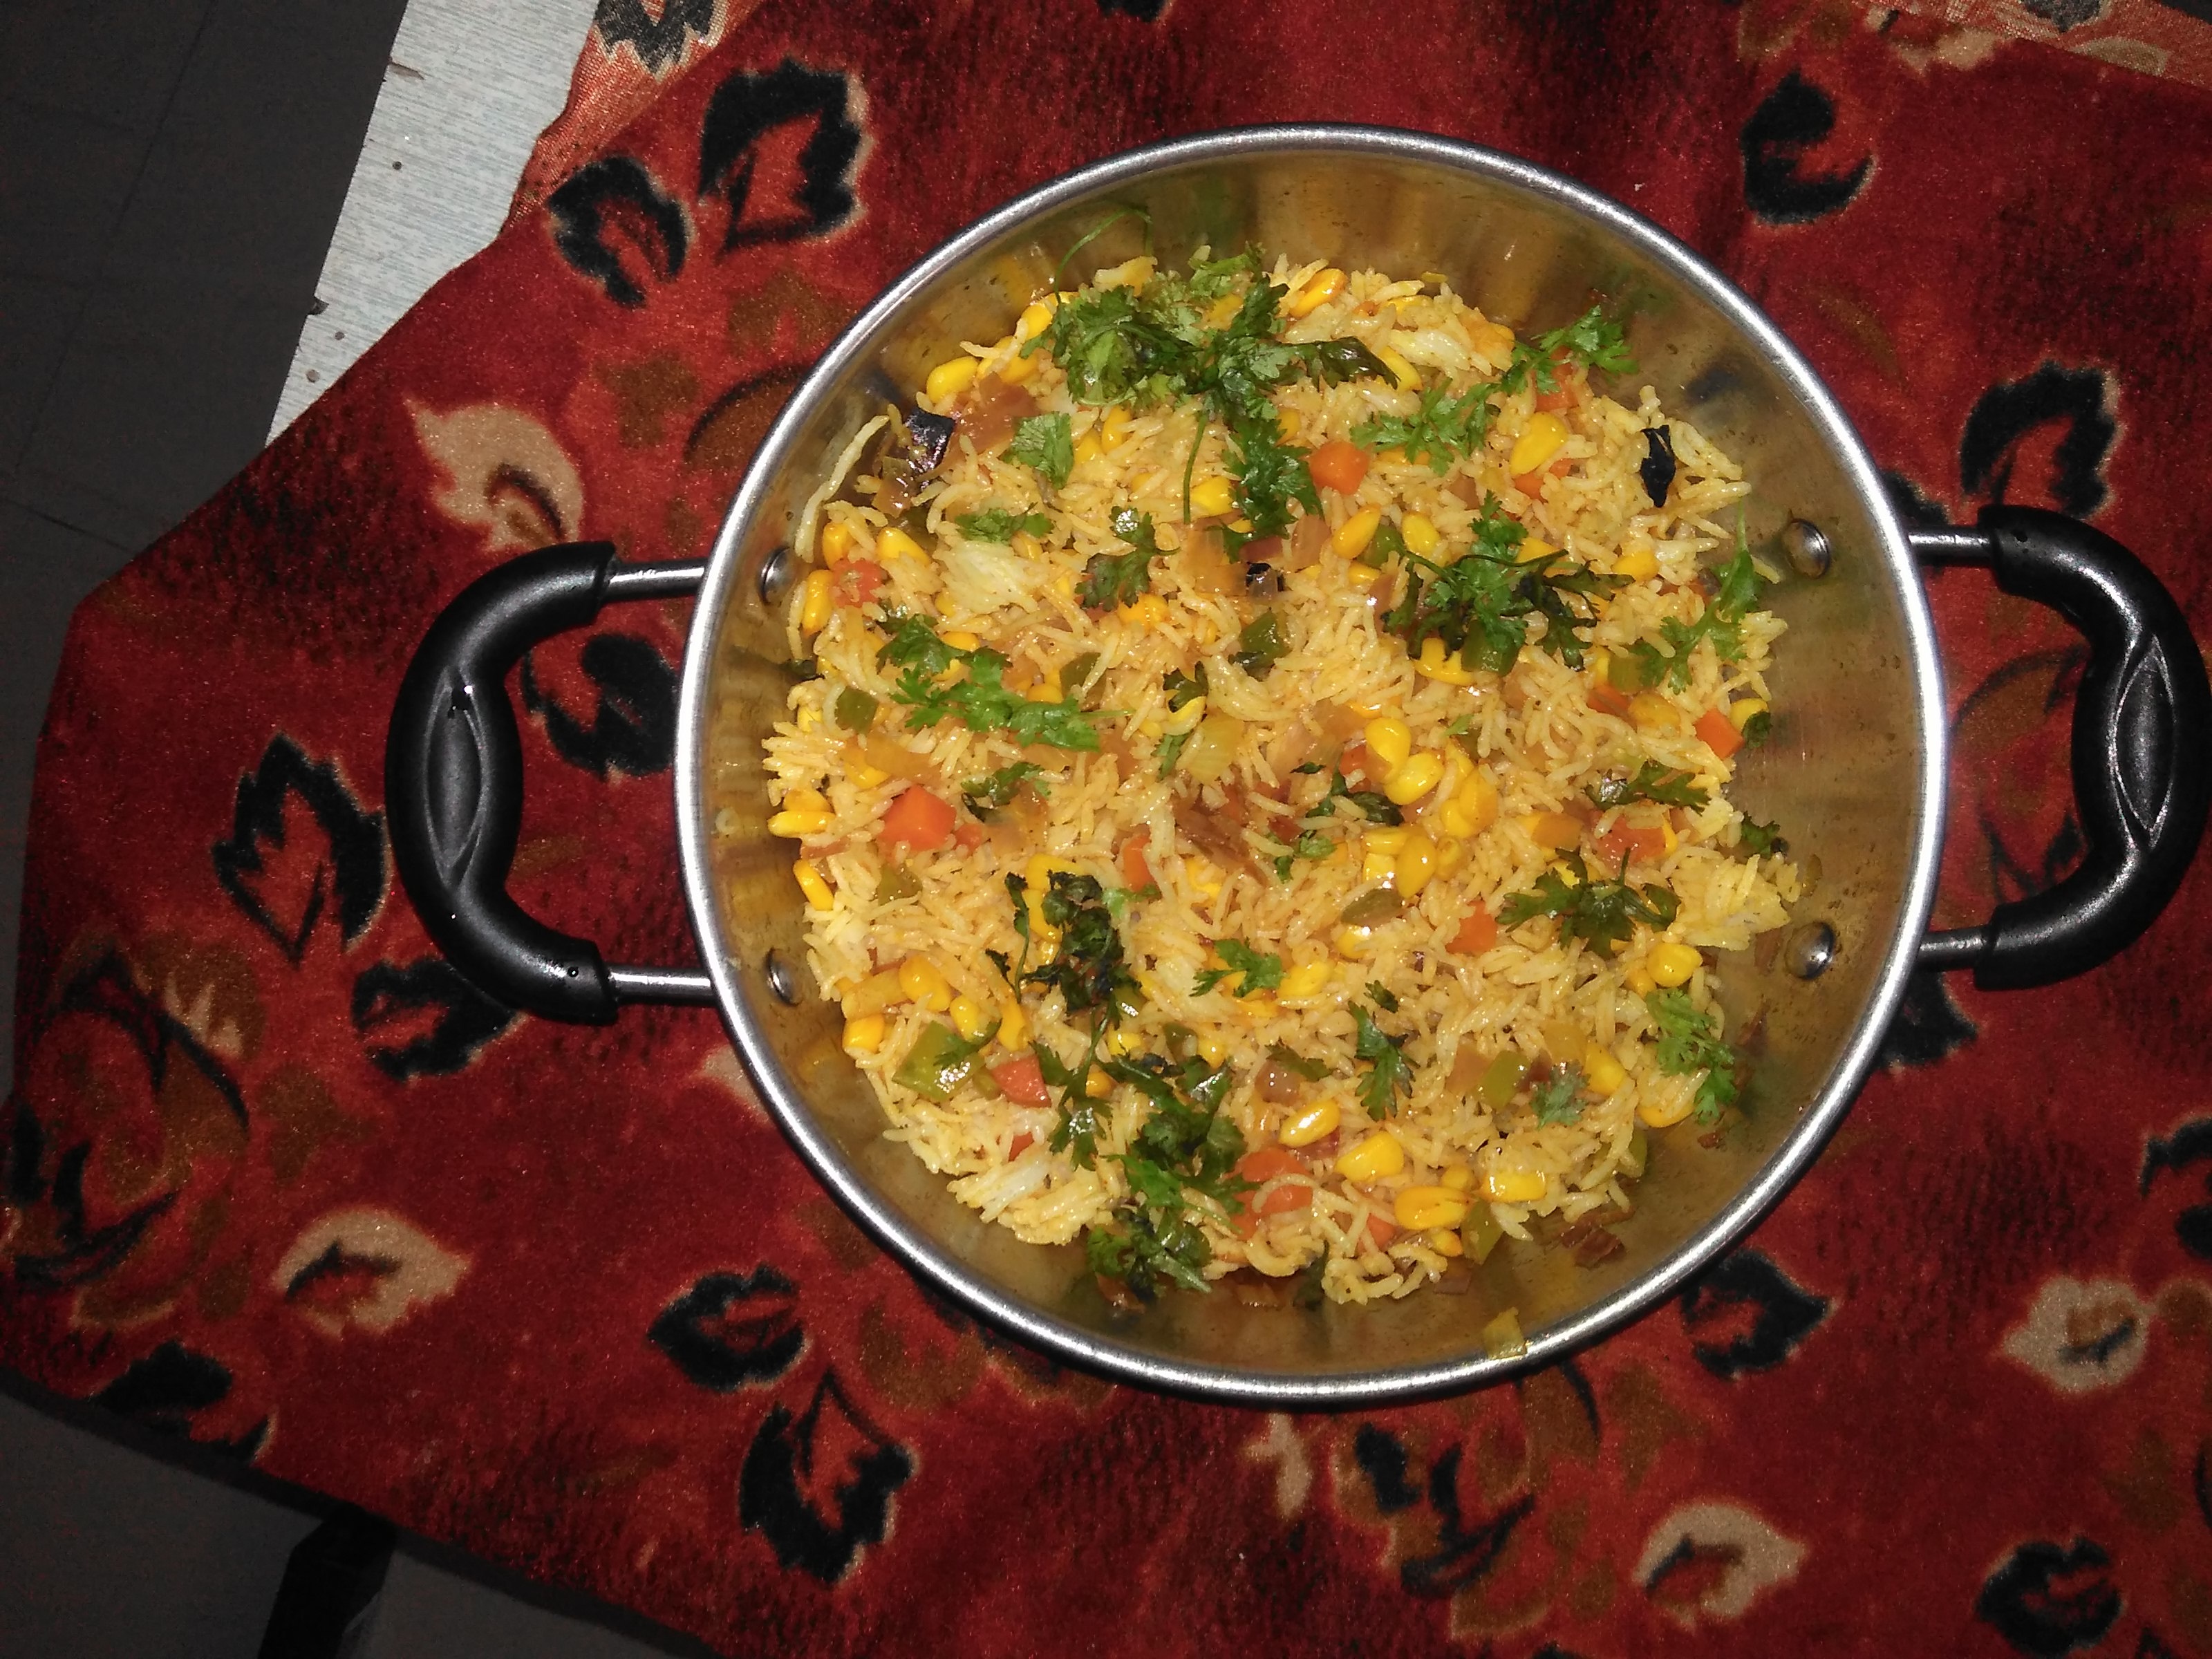
dish, food, produce, vegetable, cuisine, frittata